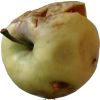
Label: Apple hit 1